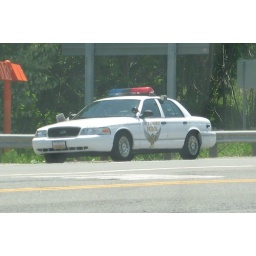
An Ohio State Highway Patrol patrol car on the side of the road in front of the Cracker Barrel.